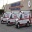
Label: ambulance